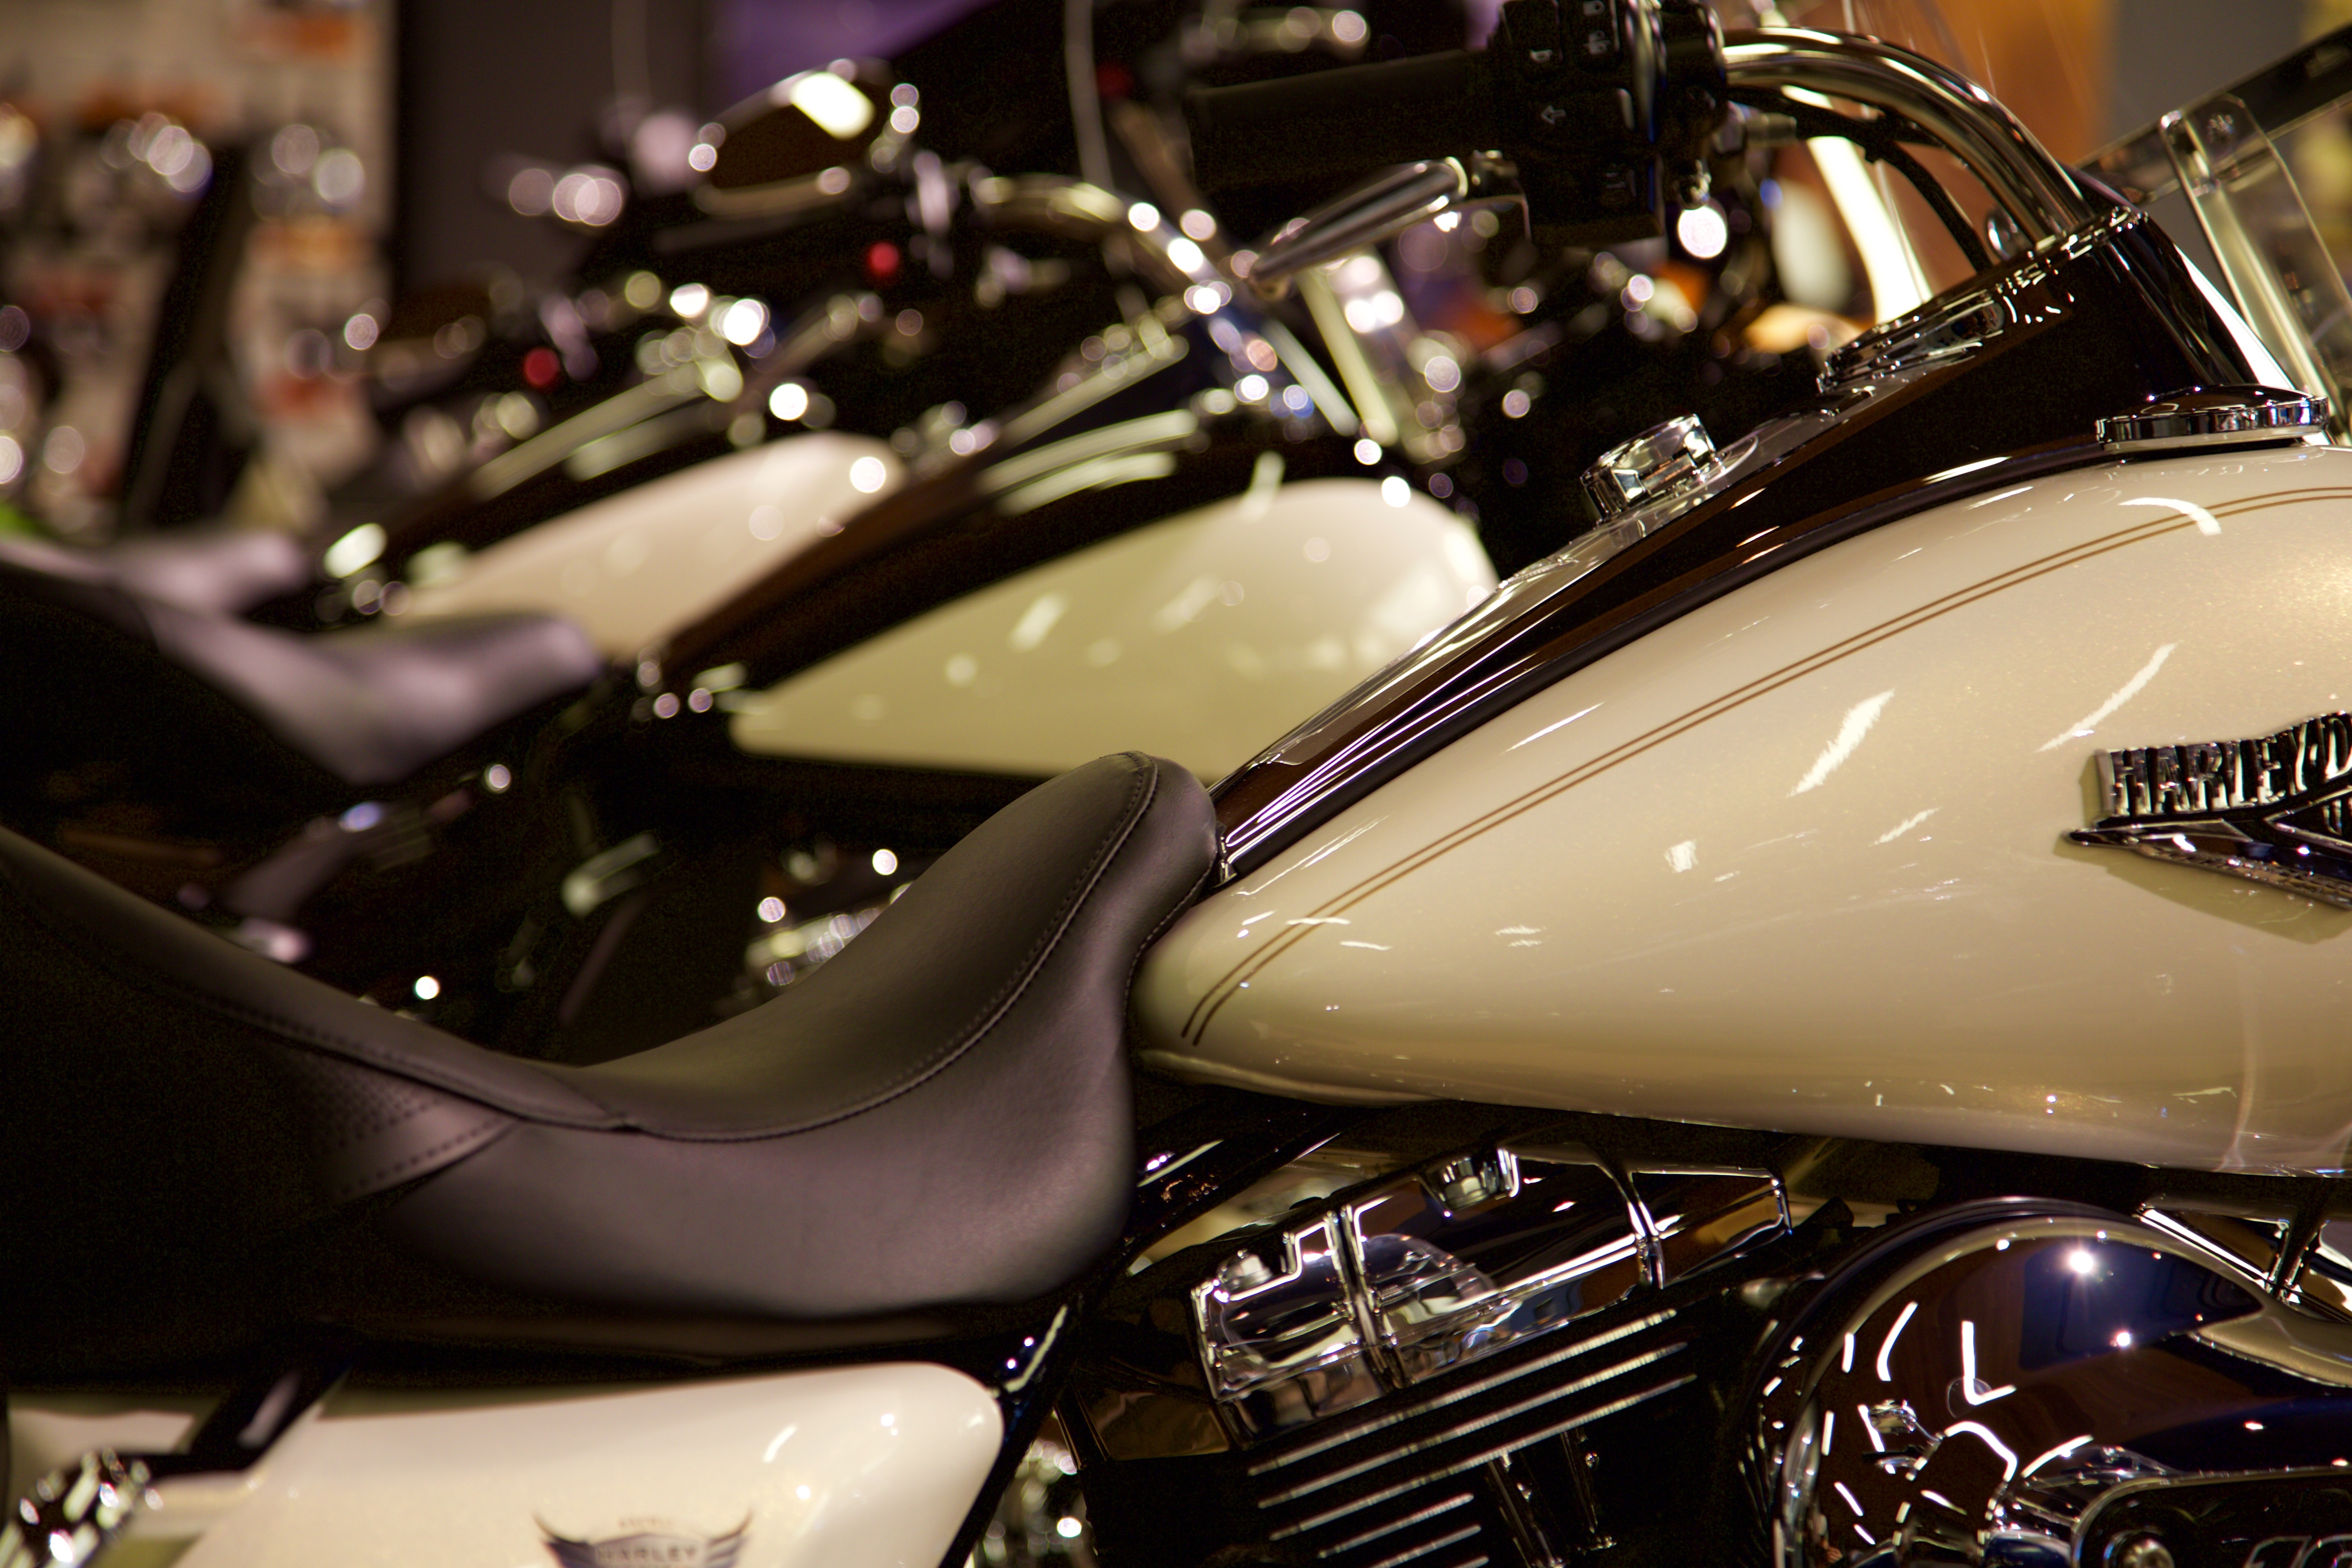
car, glass, vehicle, motorcycle, engine, exhibition, gloss, harley davidson, cruiser, auto show, land vehicle, automobile make, automotive design